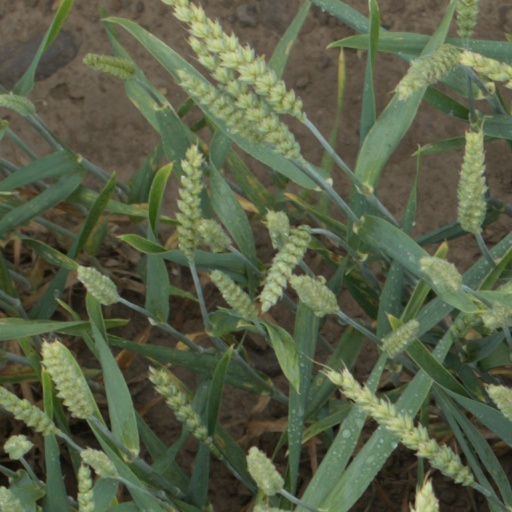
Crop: wheat